Tanks of China

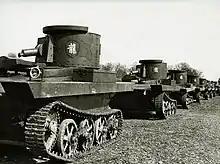
Chinese markings on Vickers-Carden-Loyd Light Amphibious Tanks.

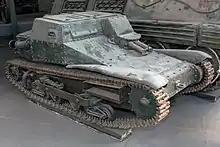
CV-35 light scout tank.

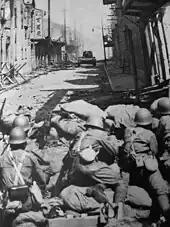
Japanese Special Naval Landing Forces defending against a Chinese Vickers 6-ton tank during the Battle of Shanghai, 1937.

Influenced by the Japanese tank performance during the First Battle of Shanghai, the Chinese Nationalist government started the mechanisation of the army in 1933, with the 24 British Carden Loyd Mk VI tankettes. Later they bought 20 Vickers 6-ton tanks between 1934 and 1936, which were used in combat against the Japanese in the Battle of Shanghai in 1937. They also bought 29 Vickers Amphibious Tanks, which were developed in 1932 but not used in the United Kingdom.